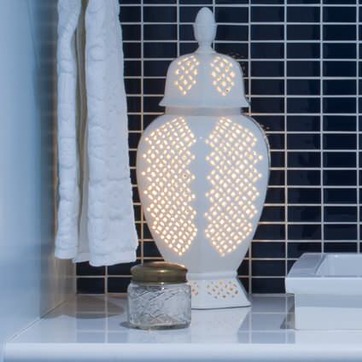
Material: ceramic